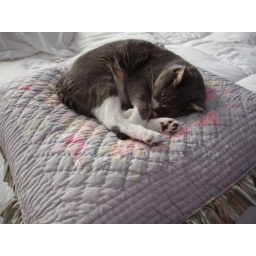
Brian found him sleeping in the middle bedroom and asked me to bring my camera.